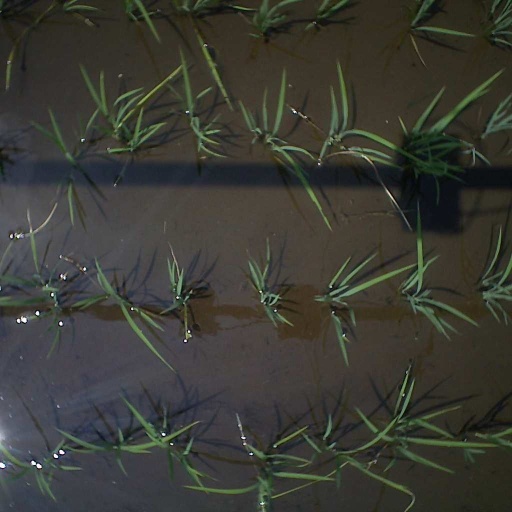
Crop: rice